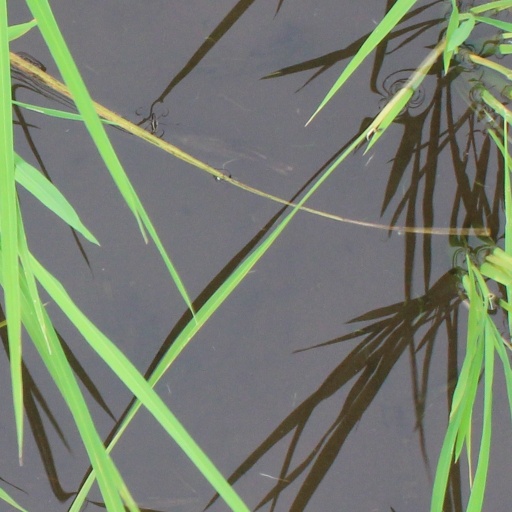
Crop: rice